Southern Highlands (New South Wales)

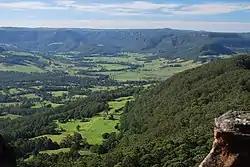
Kangaroo Valley

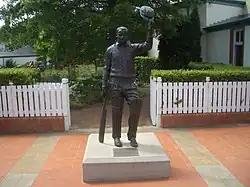
The statue of Sir Donald Bradman outside the Bradman Museum.

The "Bradman Museum" is a tribute museum to Australian cricketer Sir Donald Bradman who grew up in and spent his early life in Bowral until his fame. The museum contains artifacts of Bradman's life and also serves as a museum of cricket and contains historical cricket memorabilia. The museum is located adjacent to "Bradman Oval" where the Australian Cricket Team play a friendly game annually.